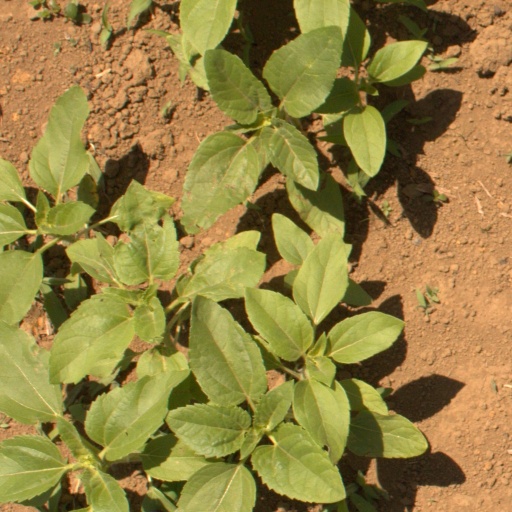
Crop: Jerusalem artichoke